Kirito (Sword Art Online)

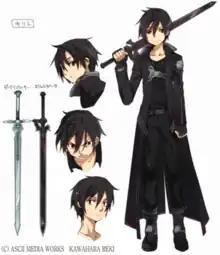
Character design by abec for the light novels, which include his dual swords, Elucidator and Dark Repulser

In an interview with "Sword Art Online" series creator Reki Kawahara, he wrote the series to change popular opinion of online gaming; viewing it not a social ill or just an escape from real life, and thus decided to show games in a more positive light in his light novels. He stated that he does not usually put aspects of himself into his characters, he did note that "neither of us are good at forming parties. We [both] tend to play solo in these games a lot." When asked about Kirito using a sword in a gun-based game during the "Gun Gale Online" arc, Kawahara responded that the energy sword in "Halo" can be the most powerful weapon if used properly.